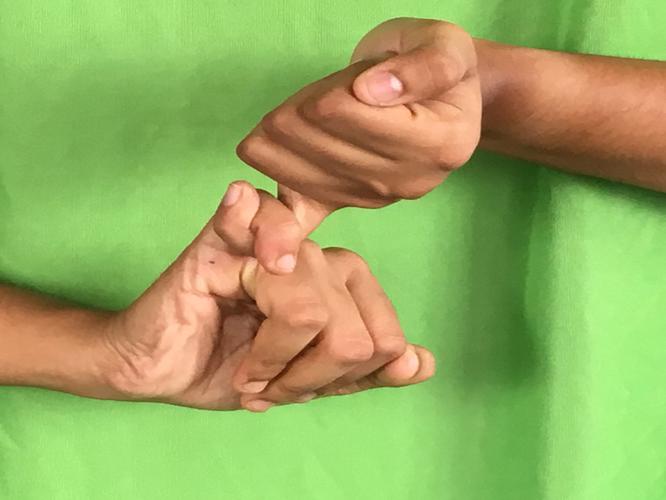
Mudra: Kilaka
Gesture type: double_hand